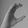
ASL letter: C